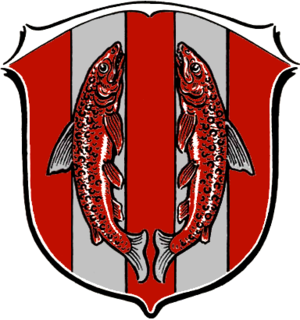
Gedern est une municipalité allemande située dans le land de la Hesse et l'arrondissement de Wetterau.